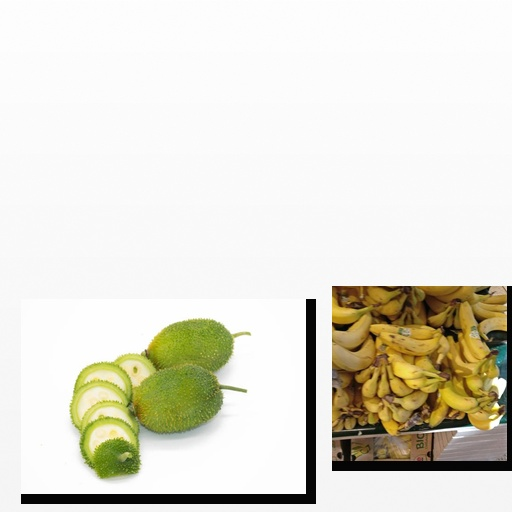
Food items: banana, spiny_gourd